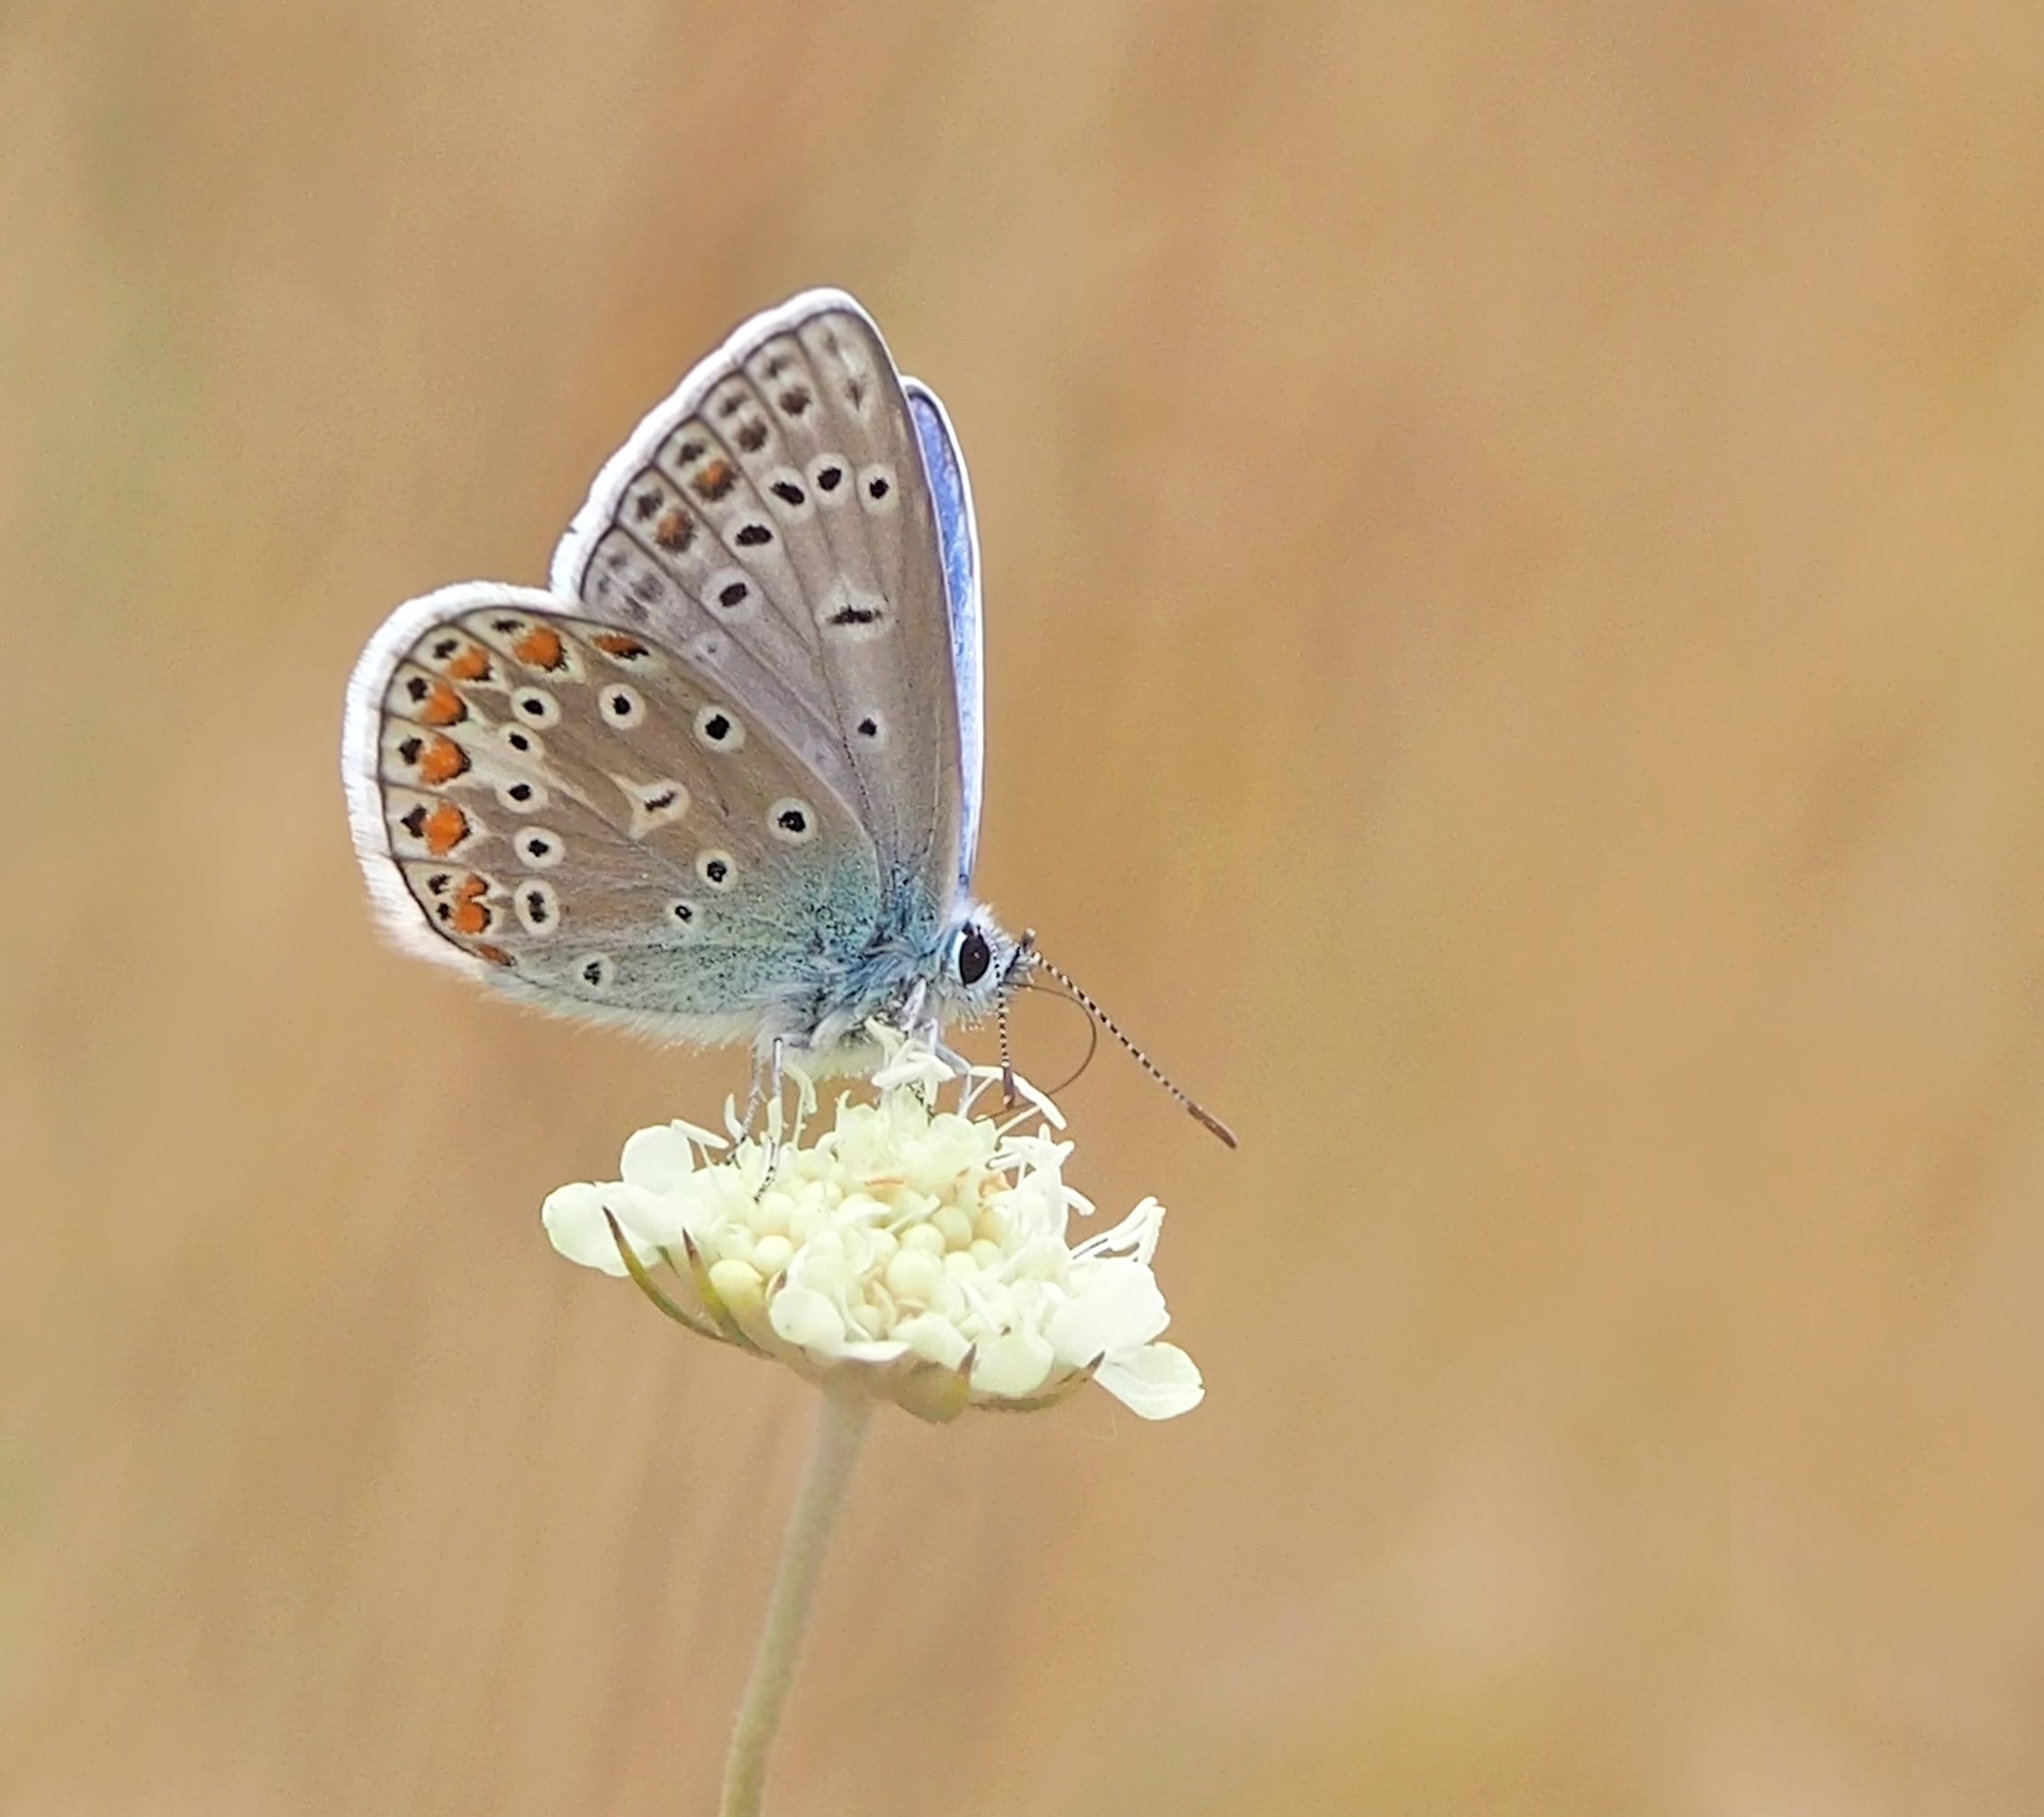
nature, wing, flower, petal, live, insect, butterfly, fauna, invertebrate, close up, pieridae, macro photography, arthropod, pollinator, moths and butterflies, lycaenid, colias